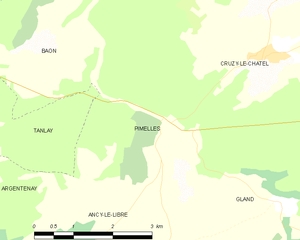
Carte des communes françaises Pimelles